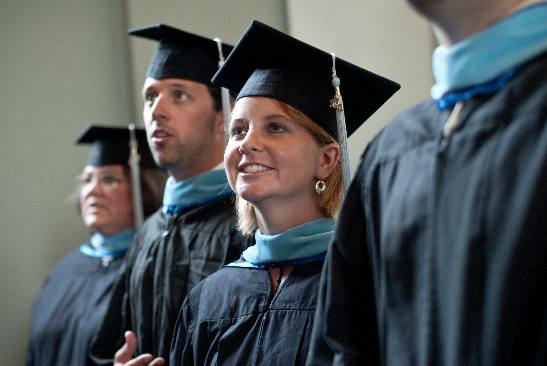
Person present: Yes